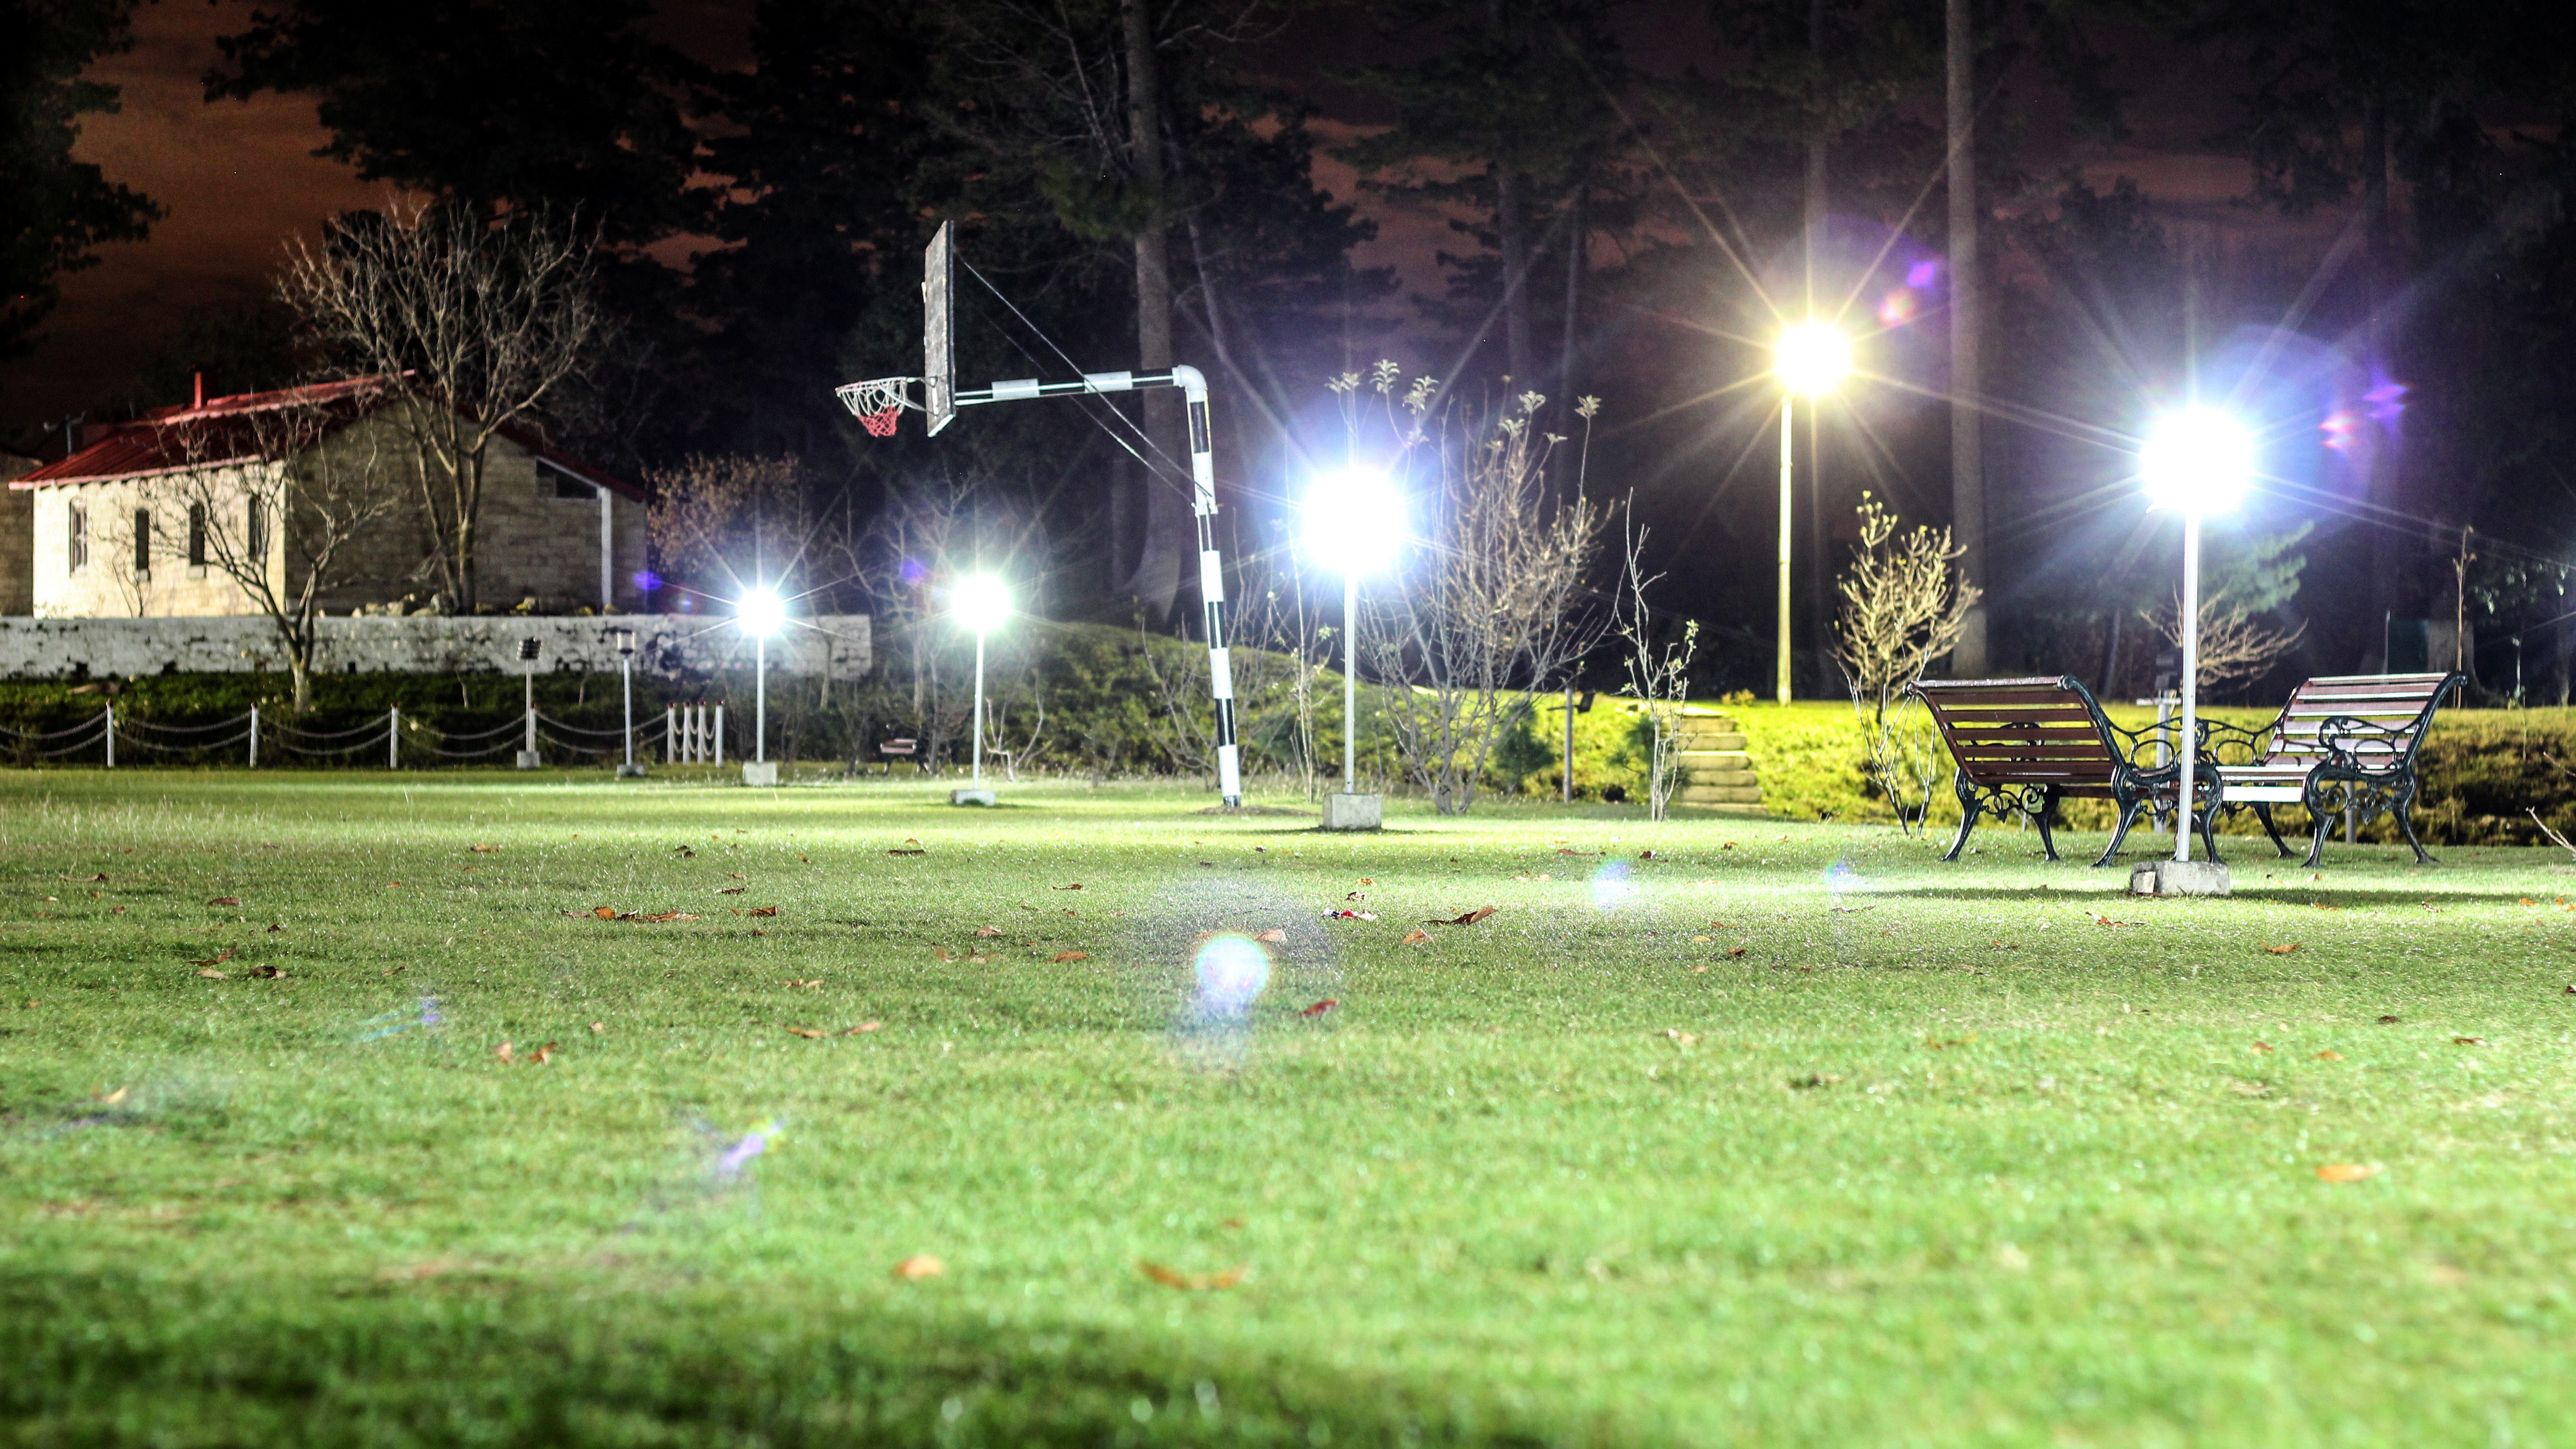
grass, light, structure, night, lawn, sunlight, lighting, stadium, arena, screenshot, atmosphere of earth, sport venue